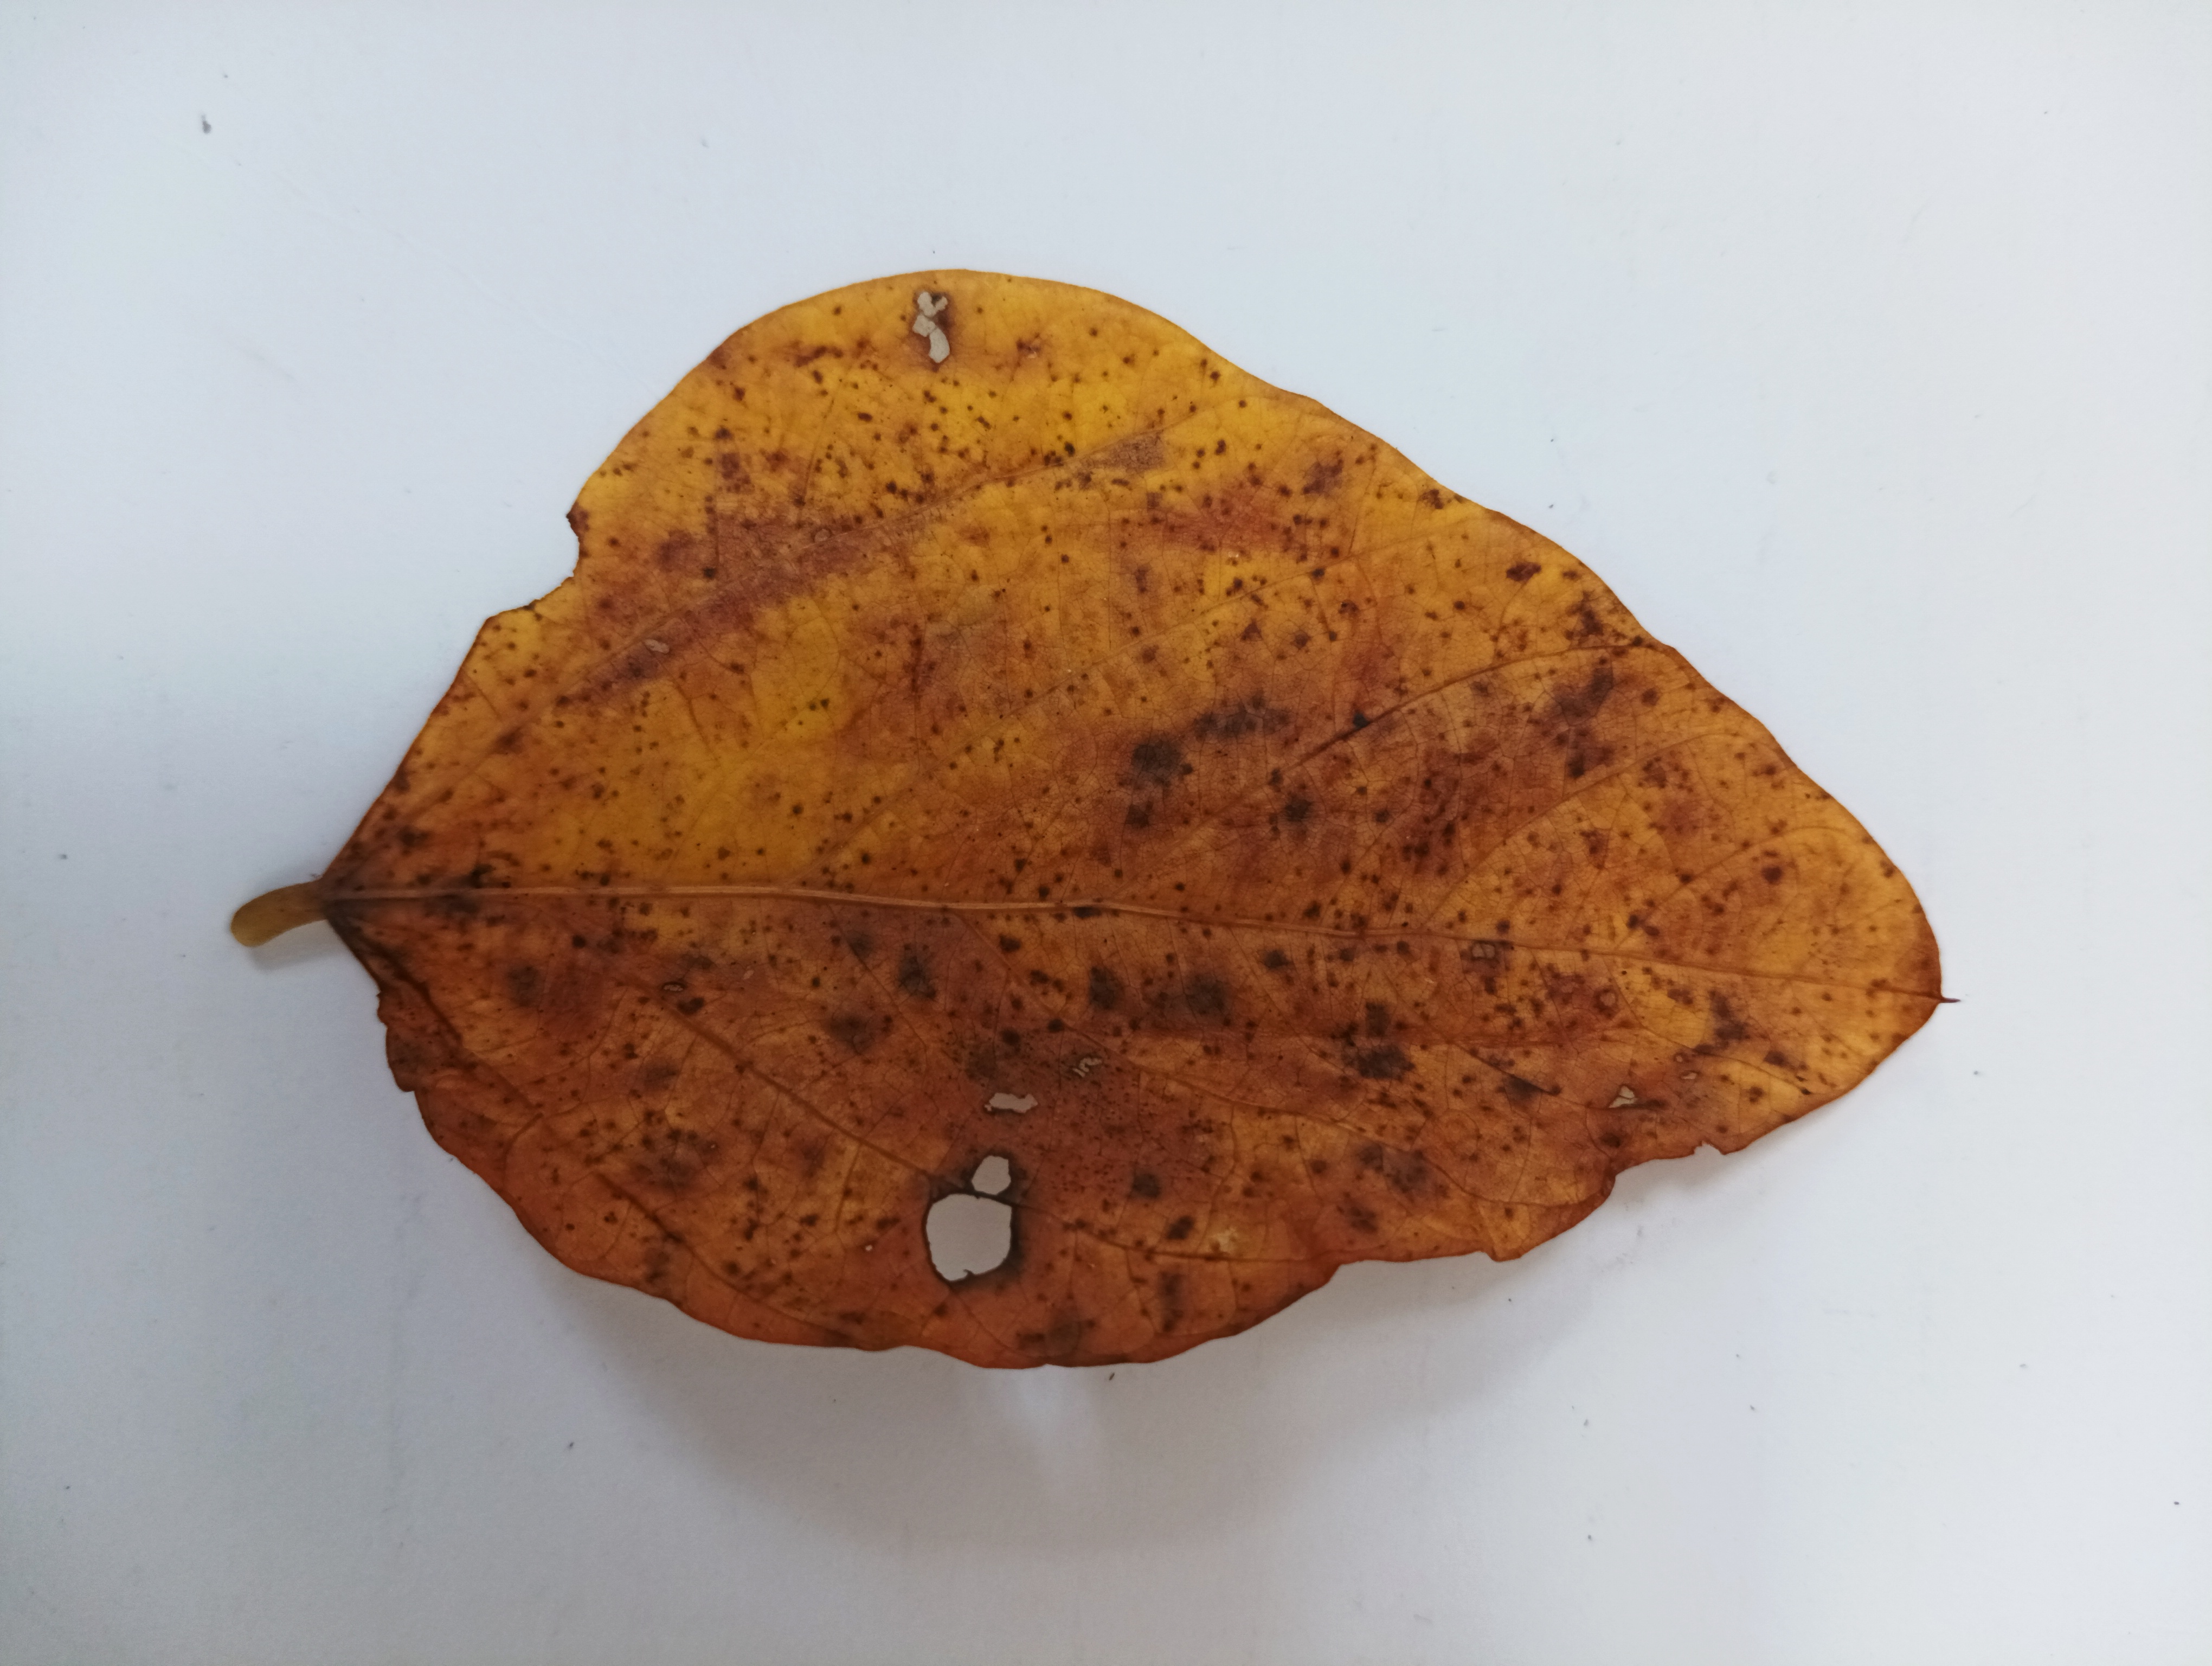
Label: Septoria_Brown_Spot